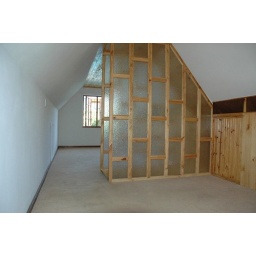
Two identical open plan loft rooms with glass paneled room divider into stairwell, bics built into roof in both rooms.